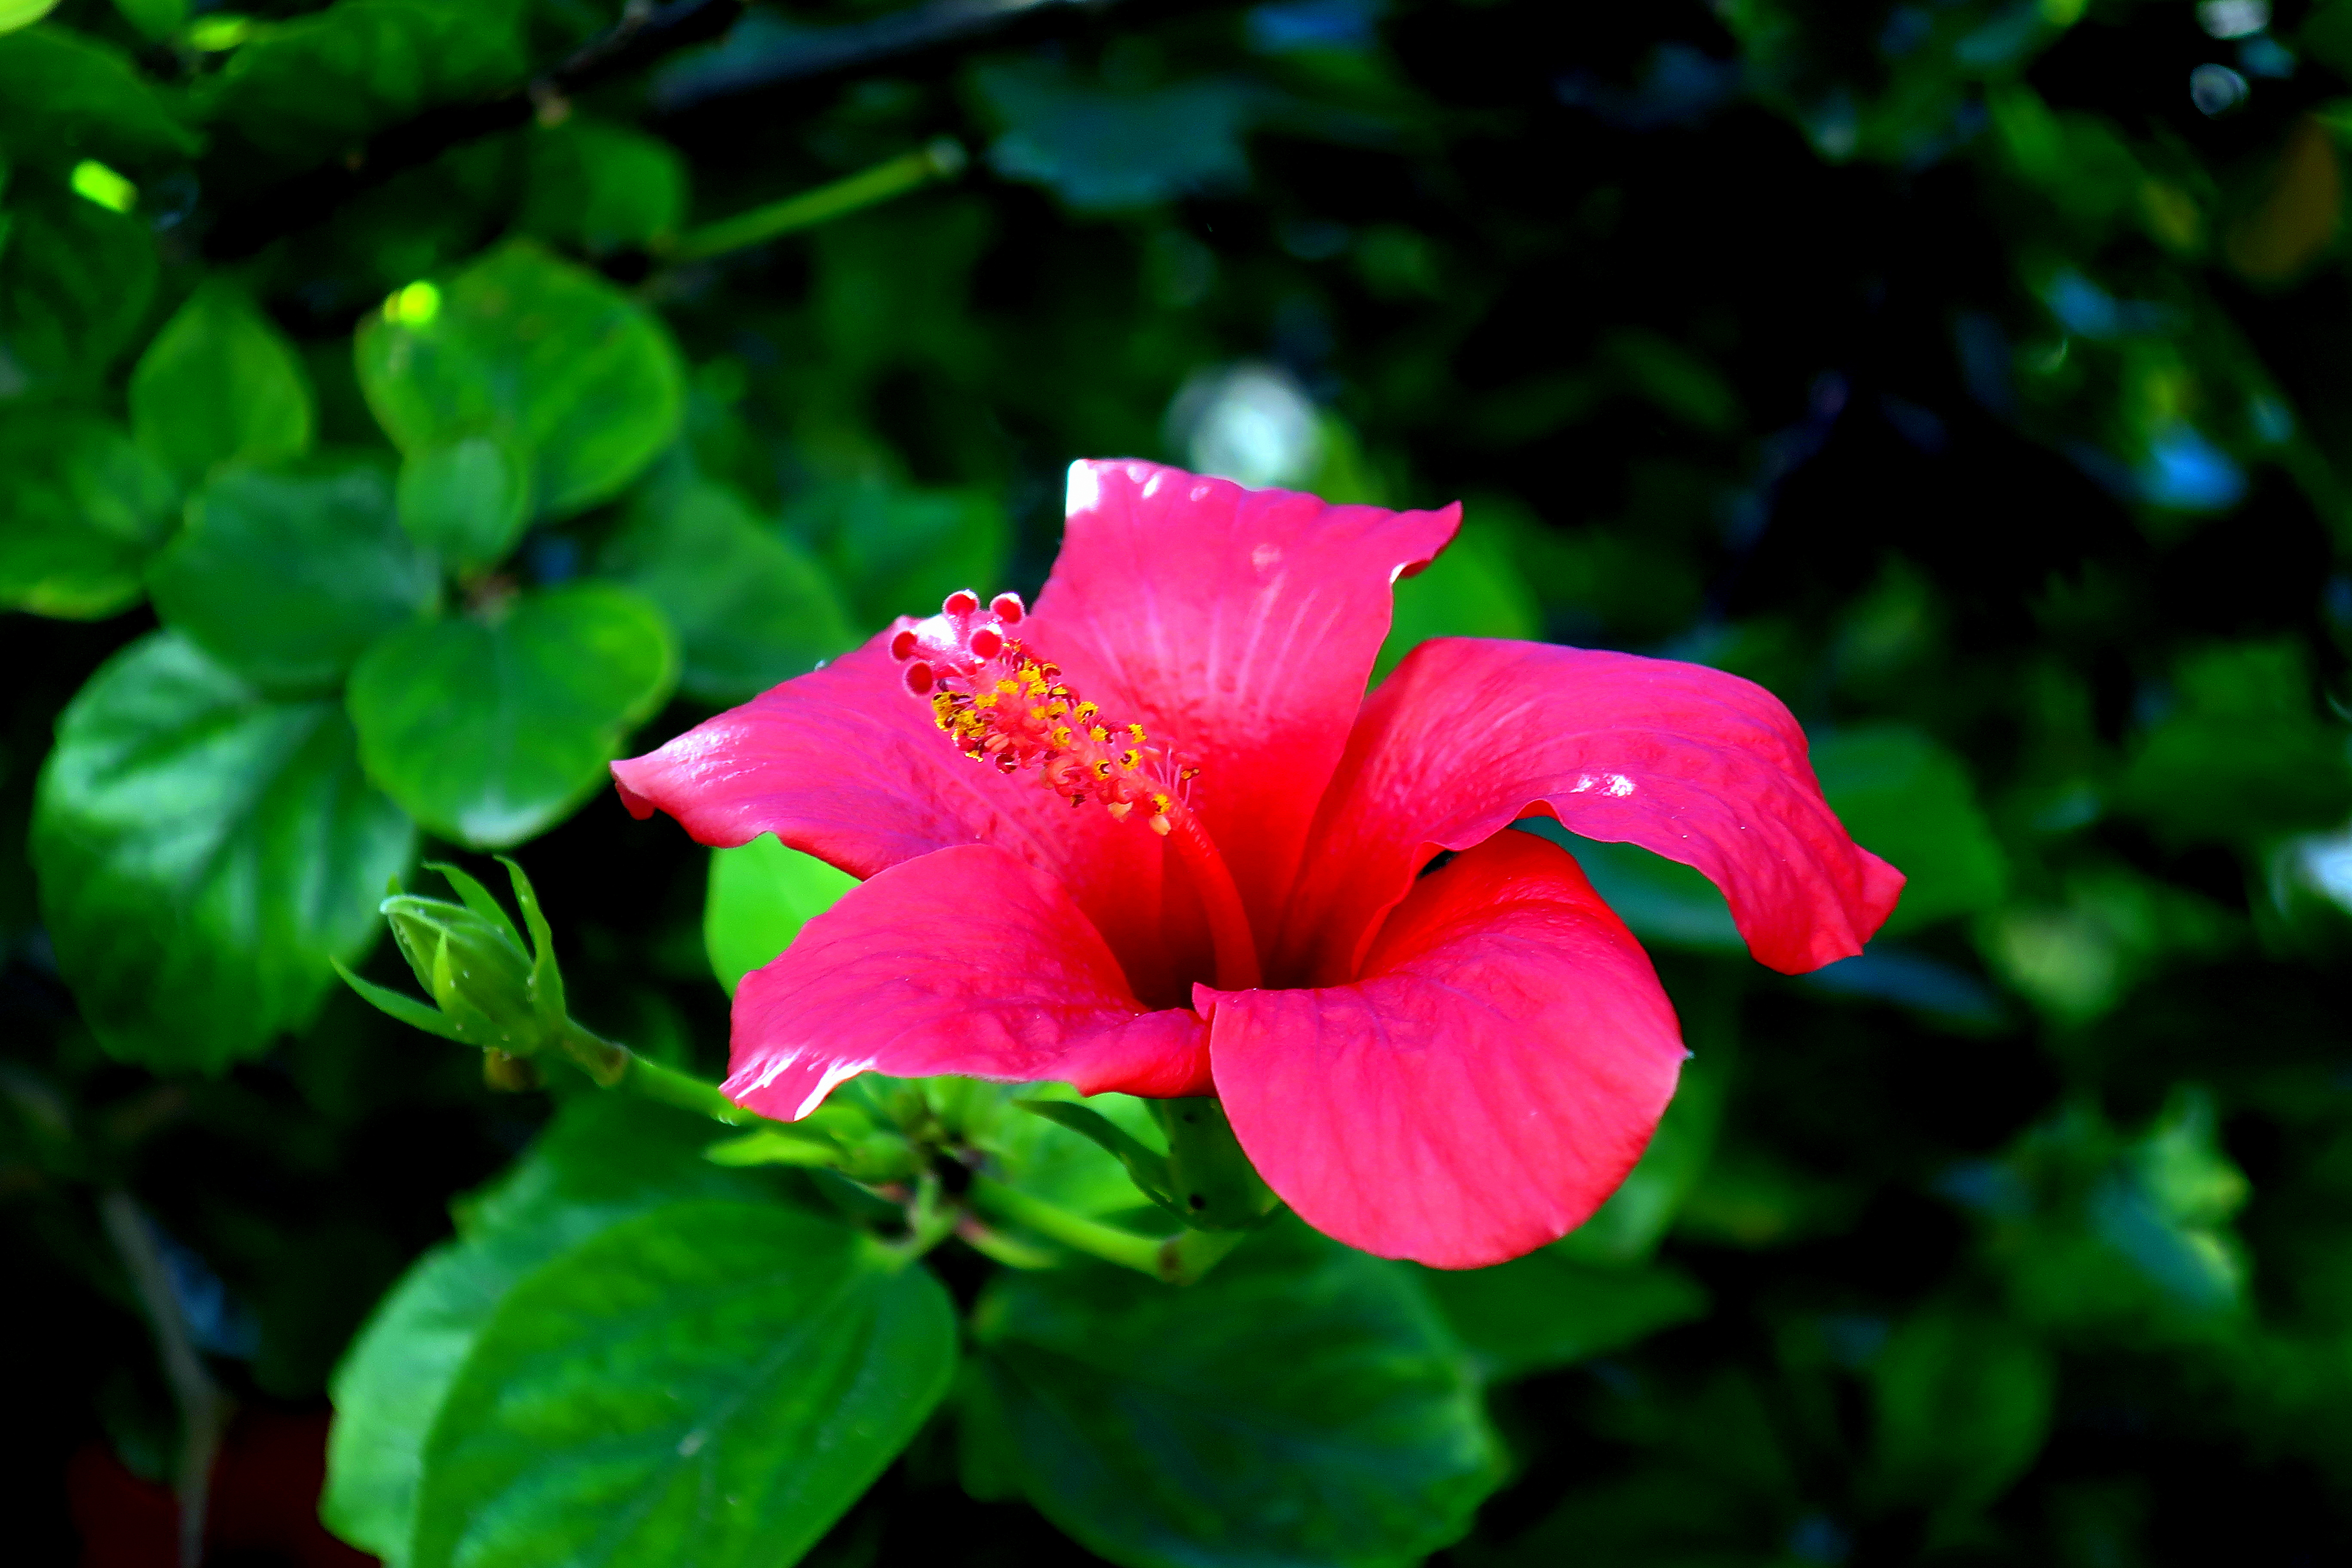
nature, outdoor, blossom, plant, white, field, photography, meadow, sunlight, leaf, flower, petal, bloom, summer, floral, decoration, spring, green, color, natural, fresh, botany, colorful, yellow, garden, flora, season, botanical, wildflower, close up, bright, day, narcissus, lily, yellow flowers, macro photography, flowering plant, plant stem, land plant, Hawaiian hibiscus, terrestrial plant, chinese hibiscus, herbaceous plant, groundcover, annual plant, magenta, shrub, malvales, Pedicel, china rose, natural landscape, four o clock family, wood sorrel family, pollen, impatiens, coquelicot